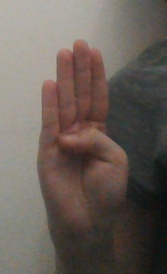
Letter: kaaf